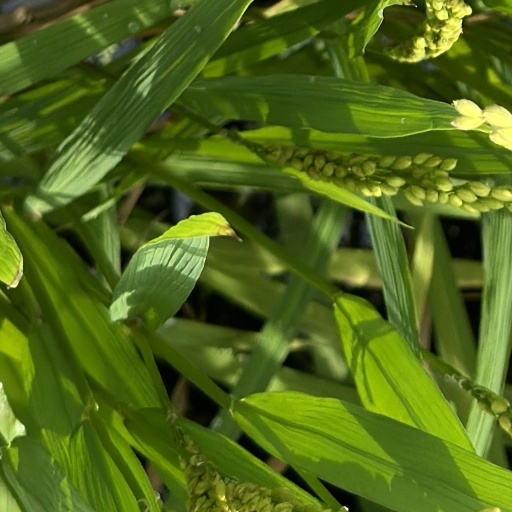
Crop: rice